Marcilly-la-Campagne

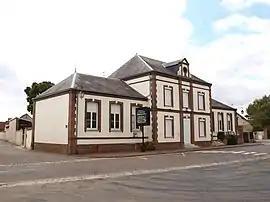
The town hall in Marcilly-la-Campagne

Marcilly-la-Campagne is a commune in the Eure department in Normandy in northern France.